Sarah Palin

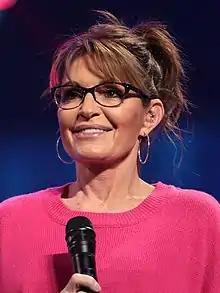
Palin in 2021

Sarah Louise Palin (Heath; born February 11, 1964) is an American politician, commentator, and author who served as the ninth governor of Alaska from 2006 until her resignation in 2009. She was the 2008 Republican vice presidential nominee under U.S. senator John McCain.